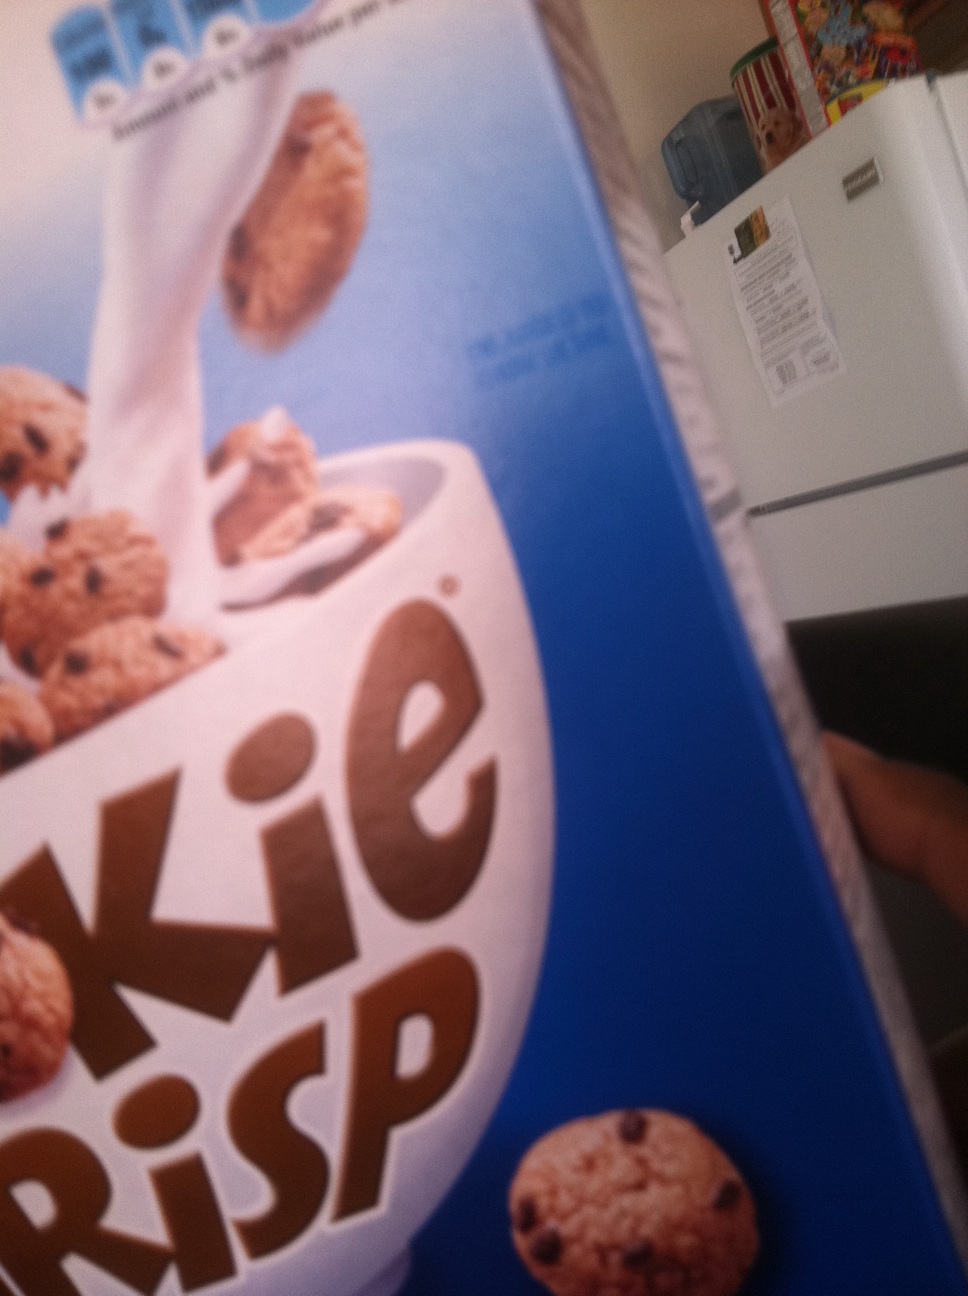Question: What cereal is this?
Answer: cookie crisp